Traian Brăileanu

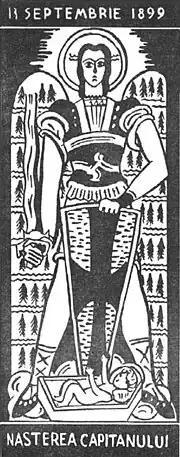
Alexandru Bassarab's propaganda art: "Nașterea" ("Birth"), depicting the Archangel Michael watching over the crib of future Guard leader Corneliu Zelea Codreanu

Due to the Soviet occupation of Bessarabia and Northern Bukovina in the summer of 1940, Brăileanu was obliged to flee his home, and his entire personal library was lost. He then entered the University of Bucharest as a professor. From his new home in Bucharest, Brăileanu was consulted by the FRN regime and Prime Minister Ion Gigurtu, helping them draft Romania's first set of antisemitic laws. A month later, the FRN dictatorship crumbled, and Carol II abdicated; the Guard seized the opportunity and proclaimed its National Legionary State, with Ion Antonescu as the "Conducător". Brăileanu took over two ministerial portfolios, fused into one: the Ministry of Education and Religious Affairs and the Ministry of the Arts. His deputy was a Bucharest sociologist, Traian Herseni. The staff he appointed also included other Guard affiliates: Făcăoaru, Haig Acterian, Vasile Băncilă, Dan Botta, Eugen Chirnoagă, Vladimir Dumitrescu, and Radu Gyr.